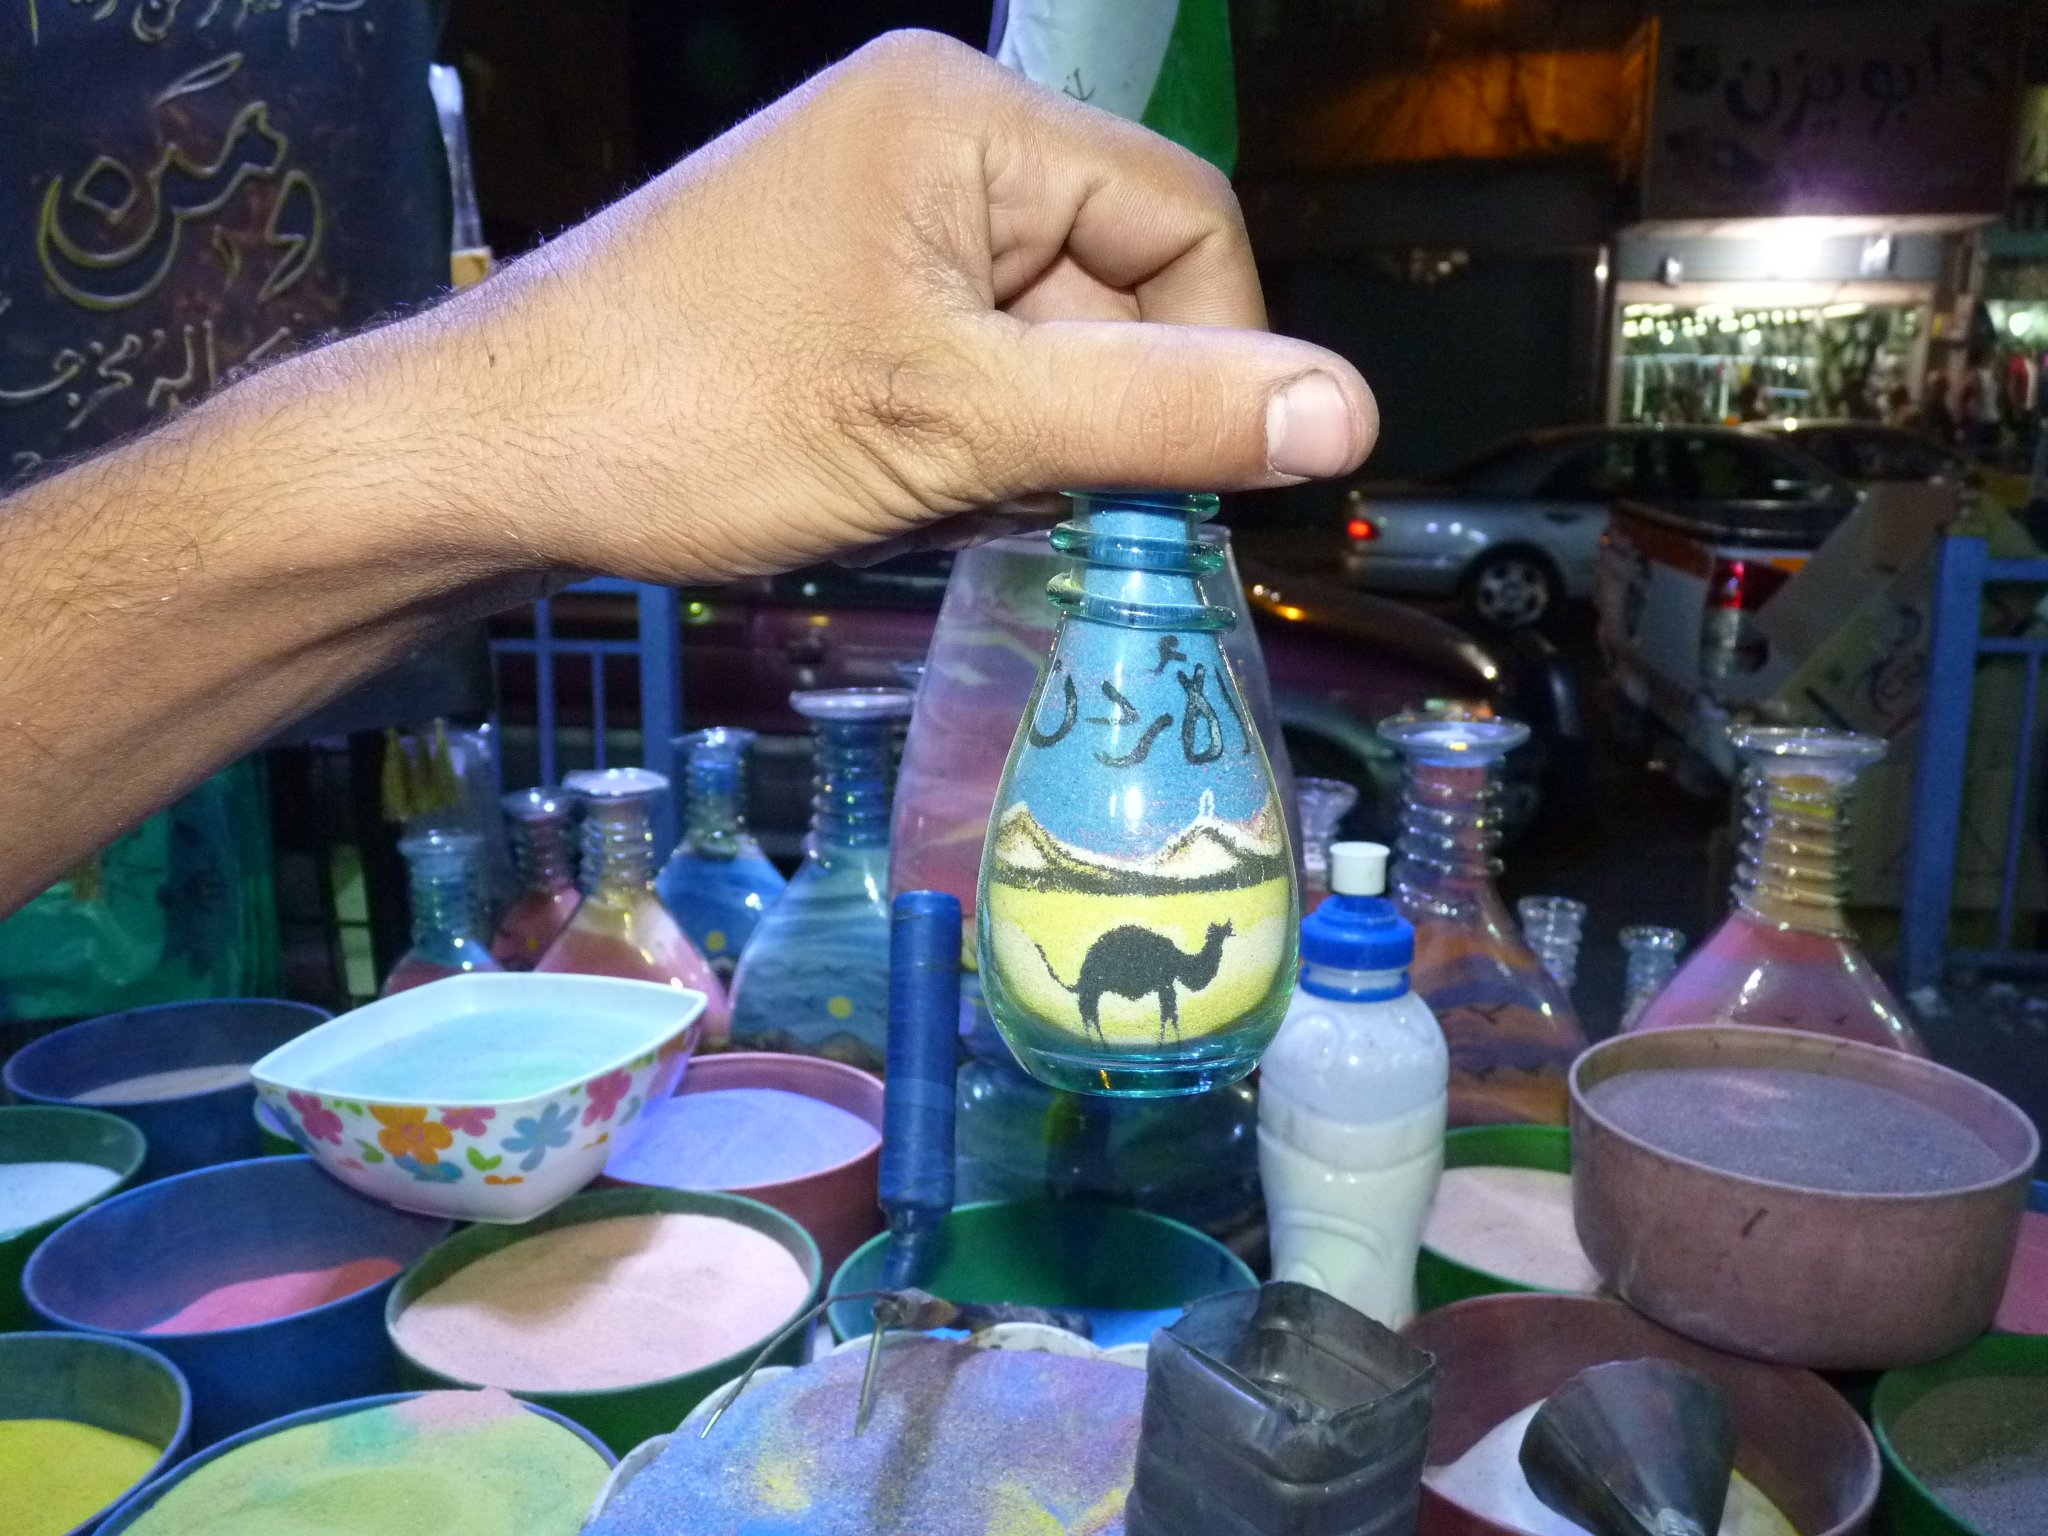
glass, workshop, travel, bar, holiday, drink, craft, jordan, glass bottle, hand labor, middle east, sense, amman, sand painting